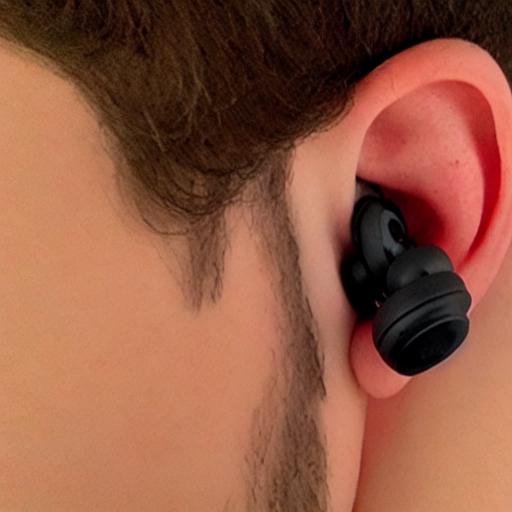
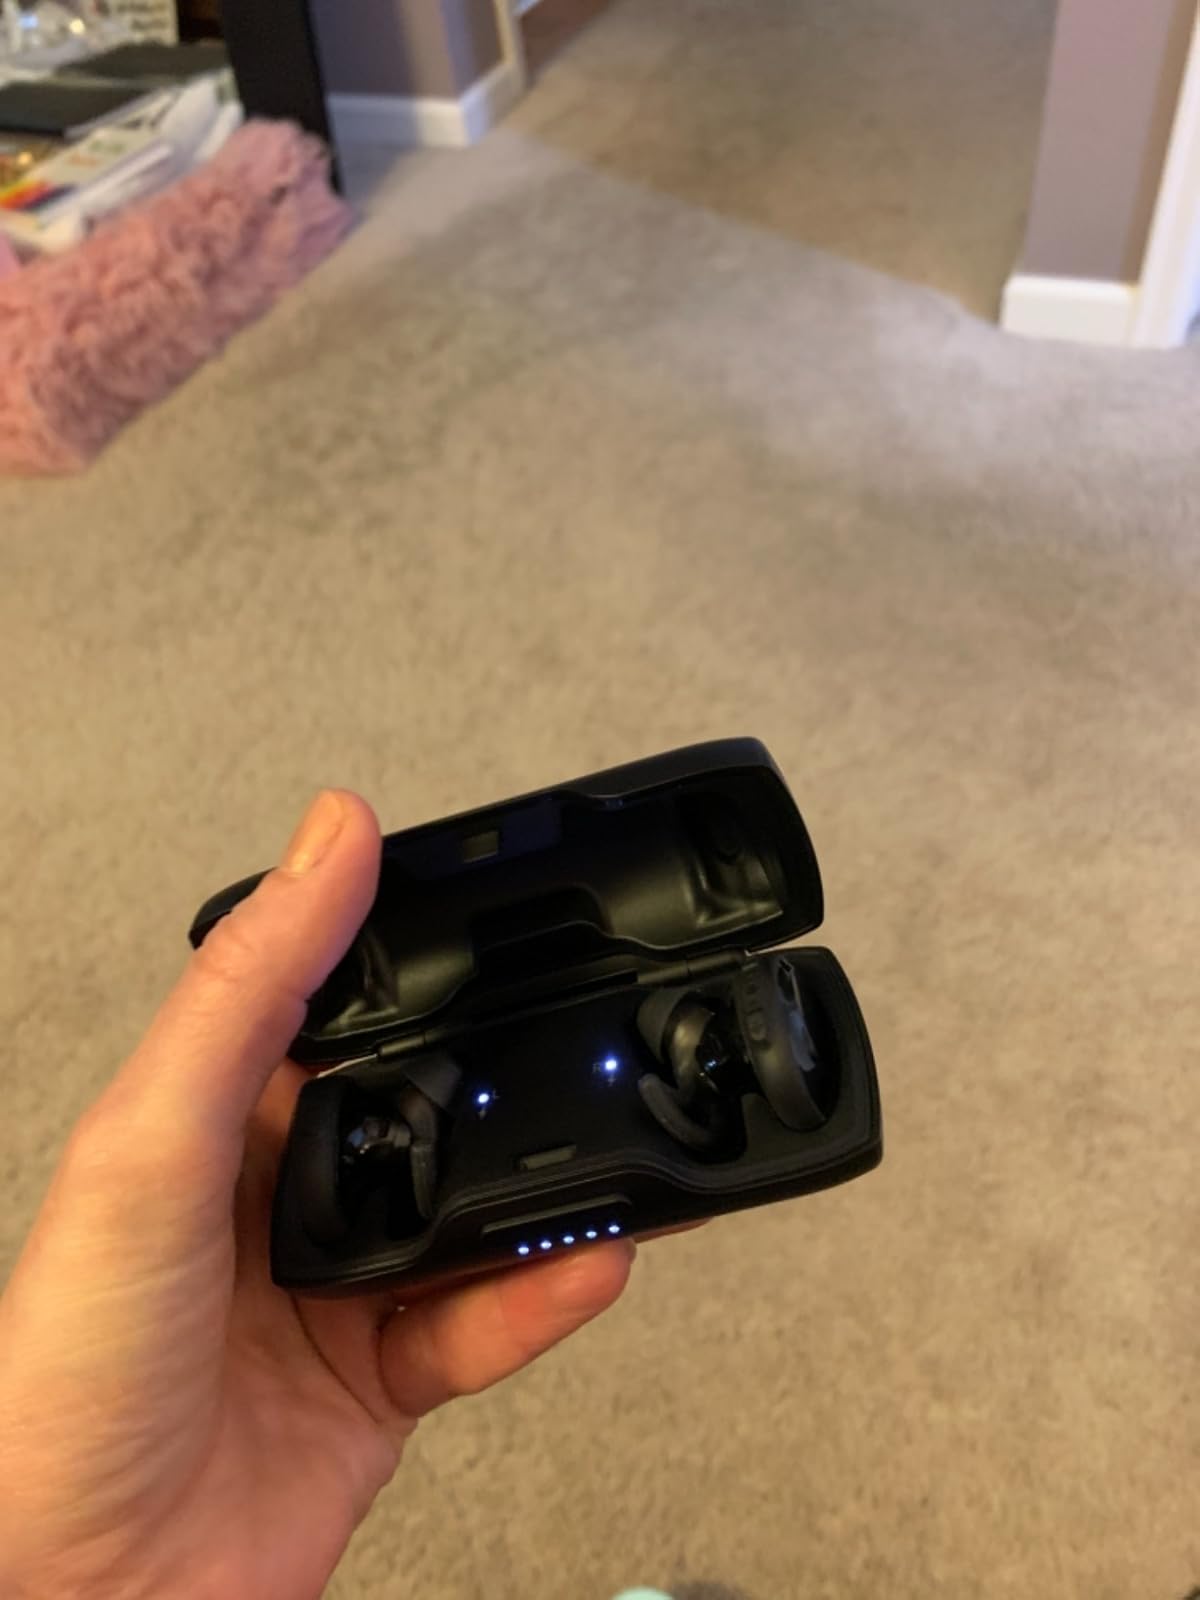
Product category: earbuds
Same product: no